Columbus metropolitan area, Ohio

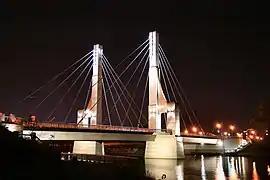
Lane Avenue Bridge, University District

The metro area's street plan originates downtown and extends into the old-growth neighborhoods, following a grid pattern with the intersection of High Street (running north–south) and Broad Street (running east–west) at its center. North–south streets run 12 degrees west of due north, parallel to High Street; the avenues (vis. Fifth Avenue, Sixth Avenue, Seventh Avenue, and so on.) run east–west. The address system begins its numbering at the intersection of Broad and High, with numbers increasing in magnitude with distance from Broad or High. Numbered Avenues begin with First Avenue, about north of Broad Street, and increase in number as one progresses northward. Numbered streets begin with Second Street, which is two blocks west of High Street, and Third Street, which is a block east of High Street, then progress eastward from there. Even-numbered addresses are on the north and east sides of streets, putting odd addresses on the south and west sides of streets. A difference of 700 house numbers means a distance of about (along the same street). For example, 351 W 5th Avenue is approximately west of High Street on the south side of Fifth Avenue. Buildings along north–south streets are numbered in a similar manner: the building number indicates the approximate distance from Broad Street, the prefixes 'N' and 'S' indicate whether that distance is to measured to the north or south of Broad Street, and the street number itself indicates how far the street is from the center of the city at the intersection of Broad and High.